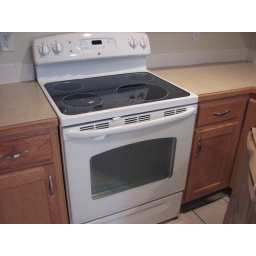
New glass top stove in the kitchen